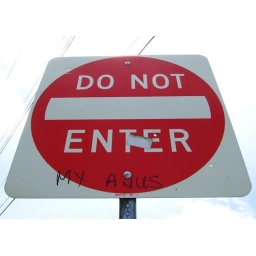
David and I came upon this &amp;quot;altered&amp;quot; sign while walking from Paseo (in Ballard) to Ballard Market this afternoon.